Françoise Duparc

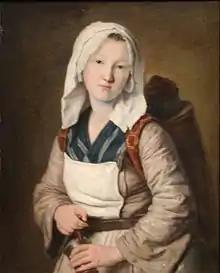
Duparc's painting entitled "la marchande de tisane" (herbal tea seller), Musée des beaux-arts de Marseille.

She returned to Marseille in 1771 where she joined the Academy of Painting and Sculpture in 1776. She died shortly after 2 October 1778. Her estate inventory reported forty-one paintings that have not been found with the exception of the four paintings bequeathed by the artist to the city of Marseille, which is currently in the Musée des beaux-arts de Marseille. These tables whose style takes the humble realism of the Le Nain brothers are: "Woman with Book", "Tea Merchant", "Old Woman and Man".